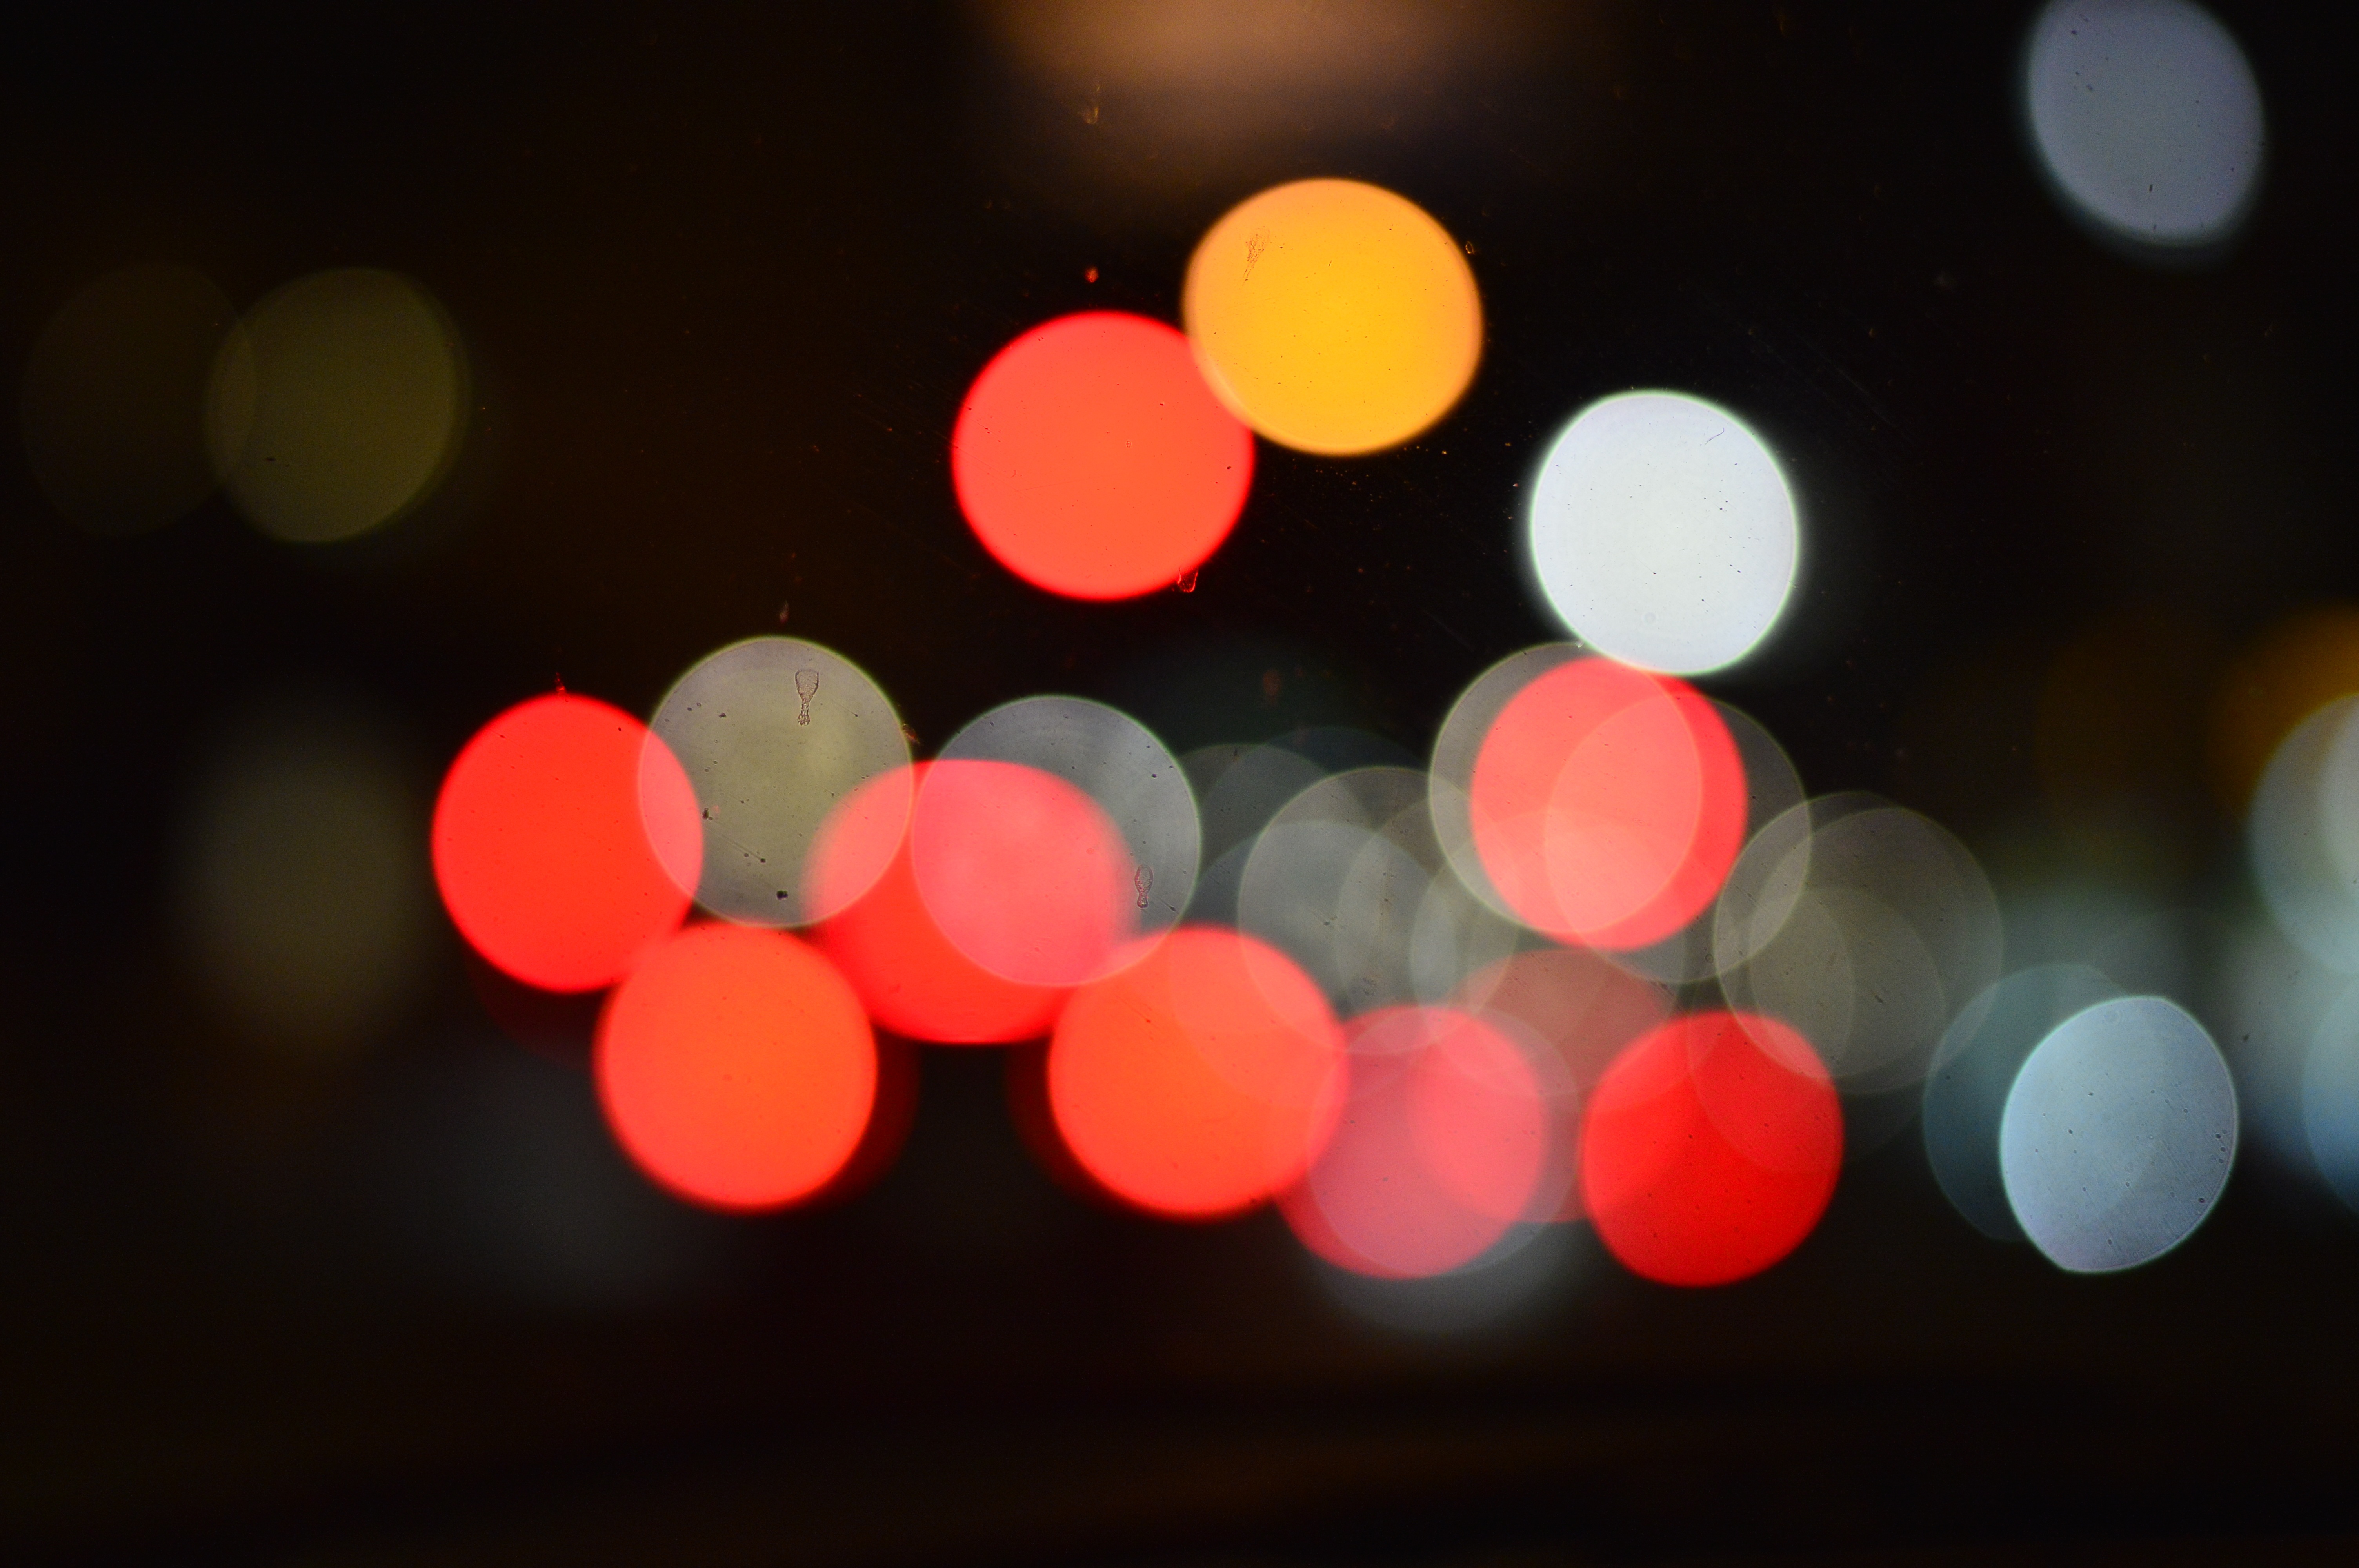
light, flower, petal, number, red, color, darkness, pink, lighting, circle, close up, art, lights, headlights, organ, shape, macro photography